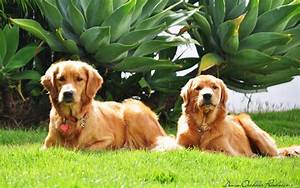
Label: cane